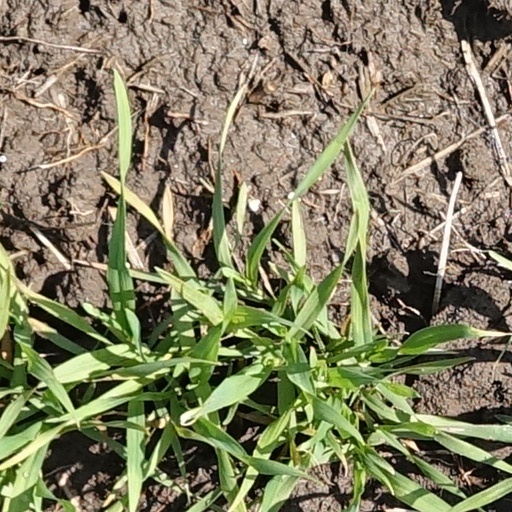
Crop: wheat